Nancy Stephens

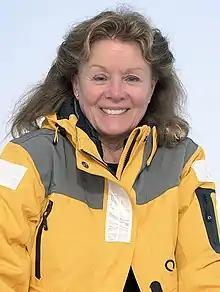
Stephens in 2015

Nancy Stephens (born July 2, 1949) is an American actress who has starred in many films and television shows. Stephens is perhaps best known for her role as Nurse Marion Chambers in John Carpenter's horror film "Halloween" (1978). She reprised this role in "Halloween II" (1981), "" (1998) and "Halloween Kills" (2021).